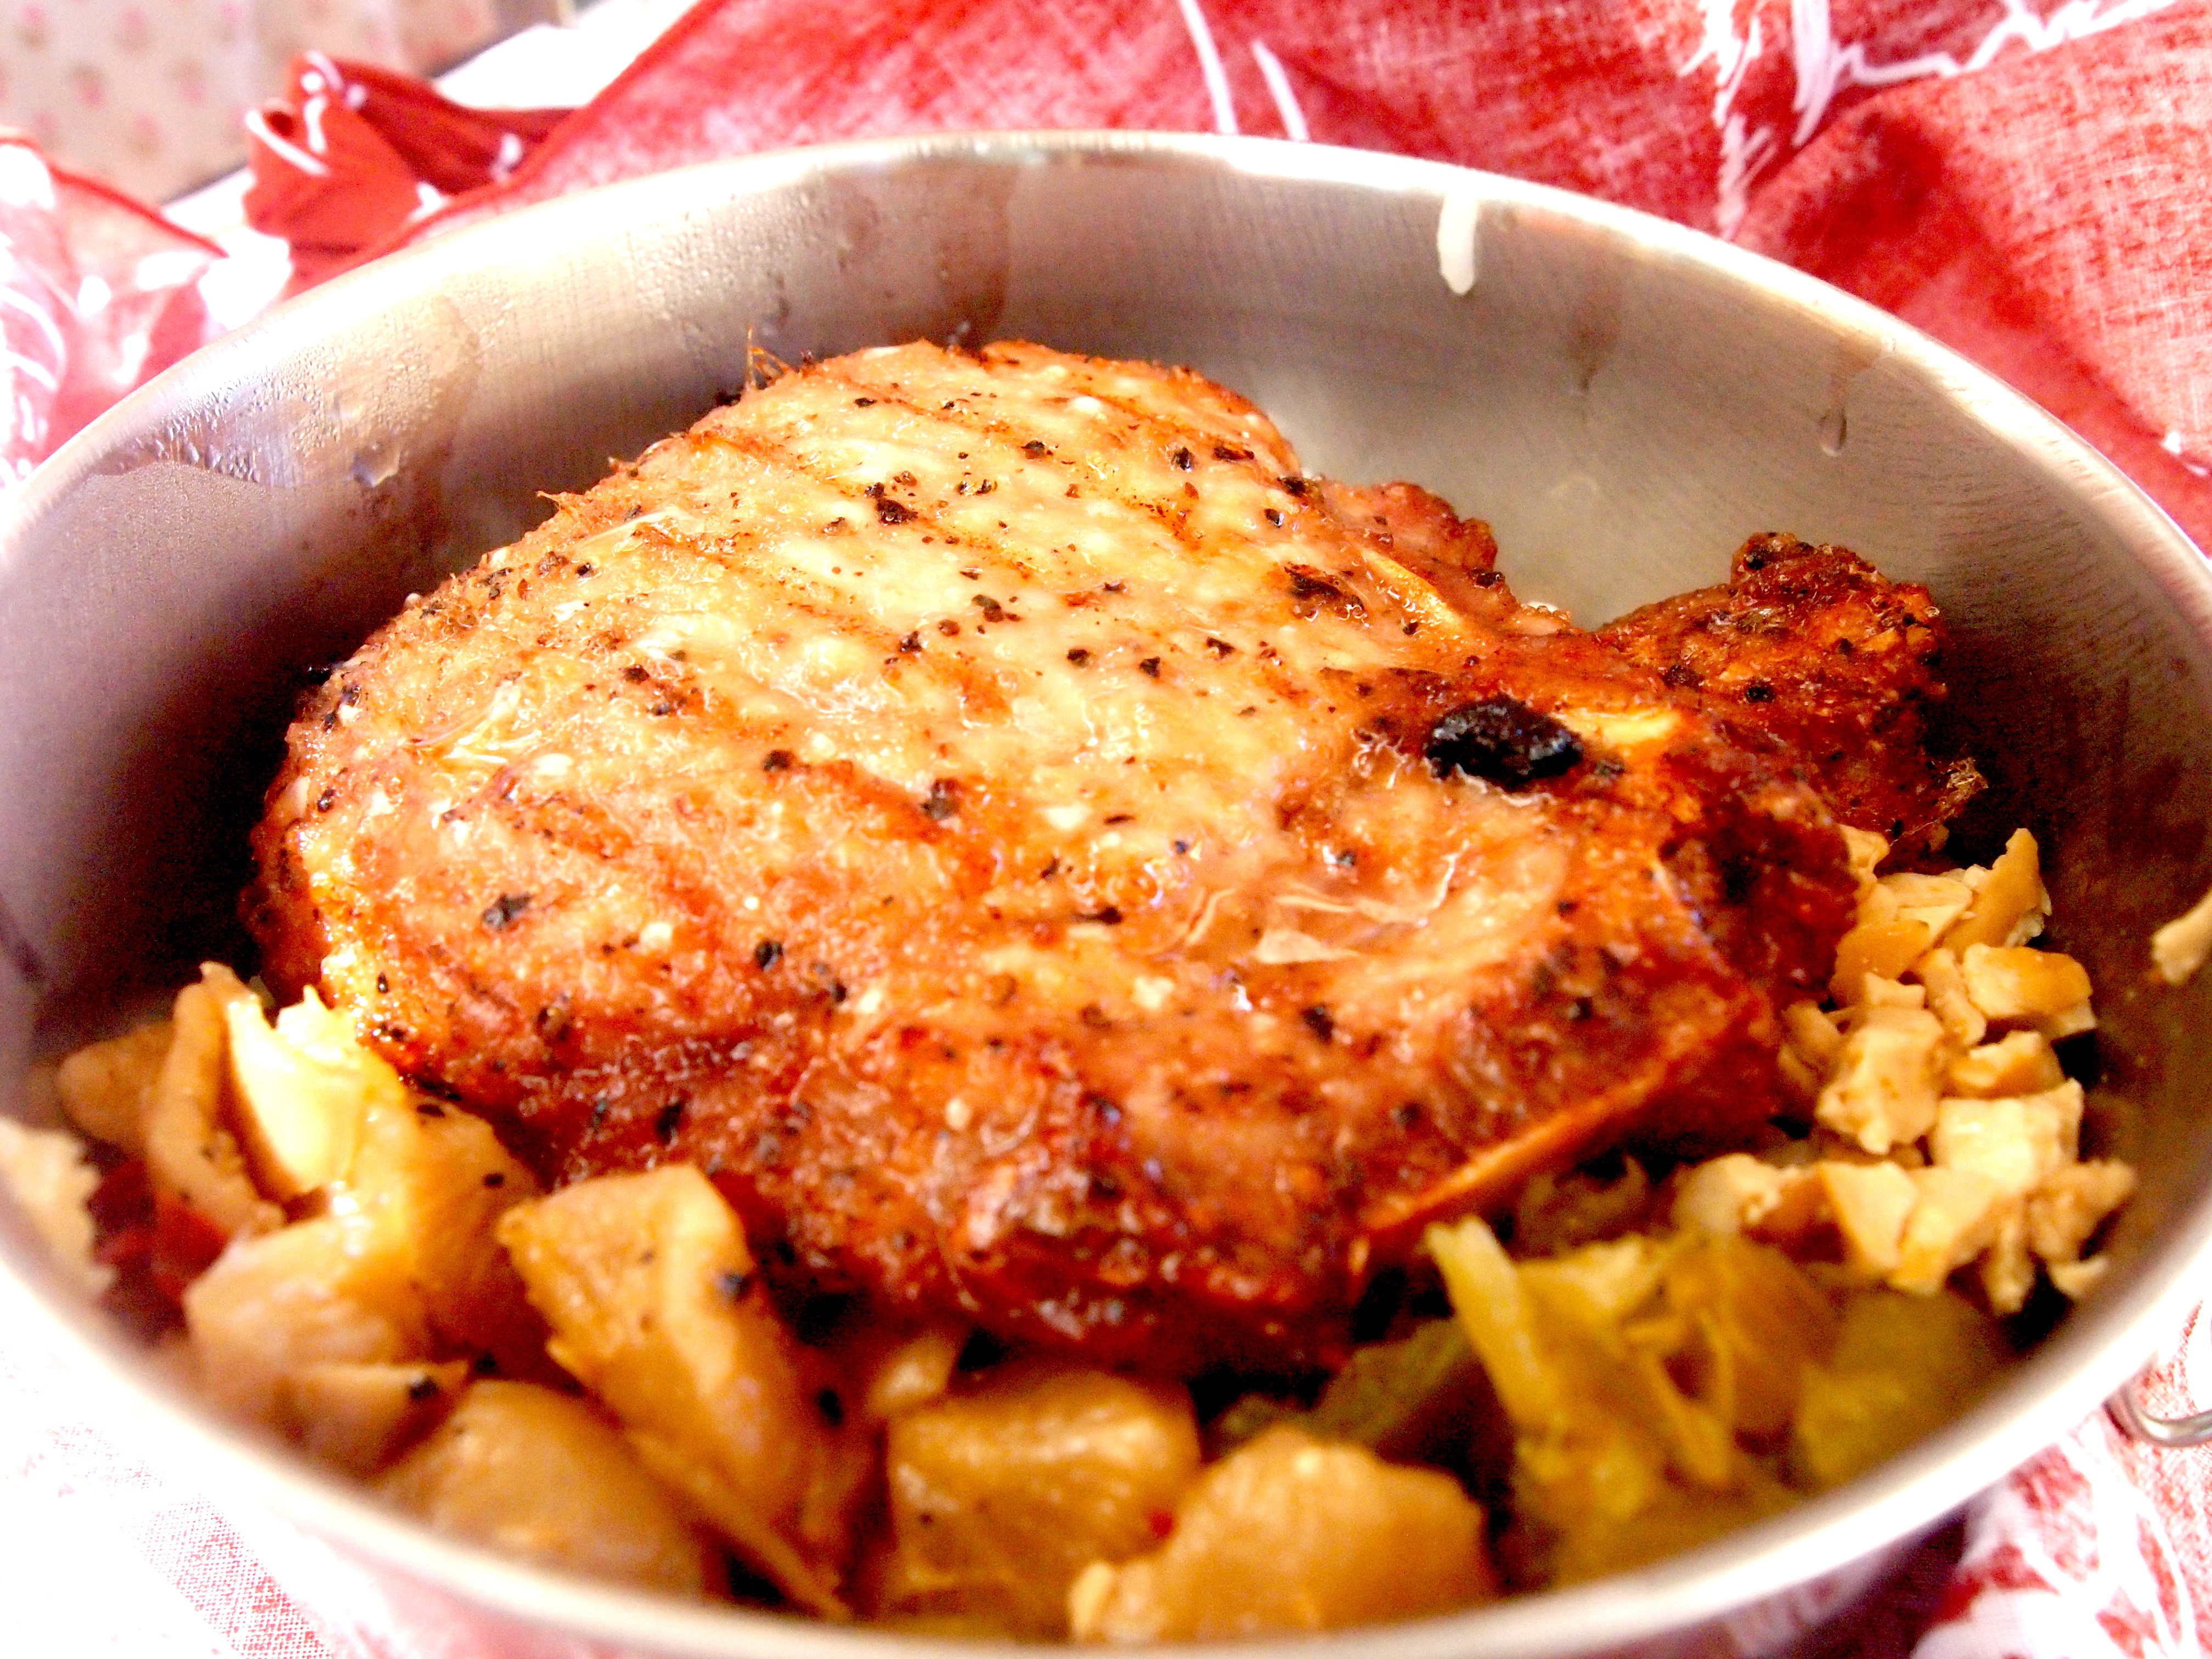
dish, meal, food, produce, vegetable, breakfast, meat, cuisine, rice, pork chop, taiwan, vegetarian food, fried food, miner's lunchbox